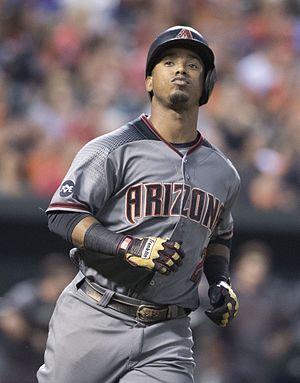
Jean Carlos Enrique Segura est un joueur d'arrêt-court des Mariners de Seattle de la Ligue majeures de baseball.